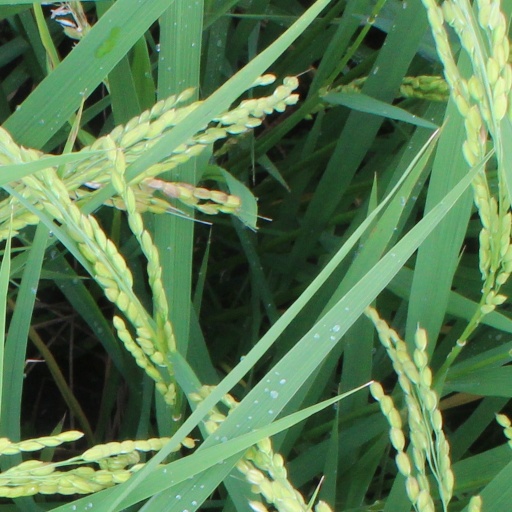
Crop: rice